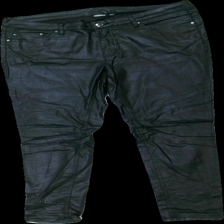
View: front
Type: Trousers
Category: Ladies
Brand: Kappahl
Colors: Black
Material: ?
Cut: Regular
Size: 44
Season: All
Stains: Minor
Damage: fläck ben
Damage location: bottom left
Damage 2 location: middle center
Price range: 50-100
Recommended usage: Reuse
Description: svarta byxor med liten fläck längst ner